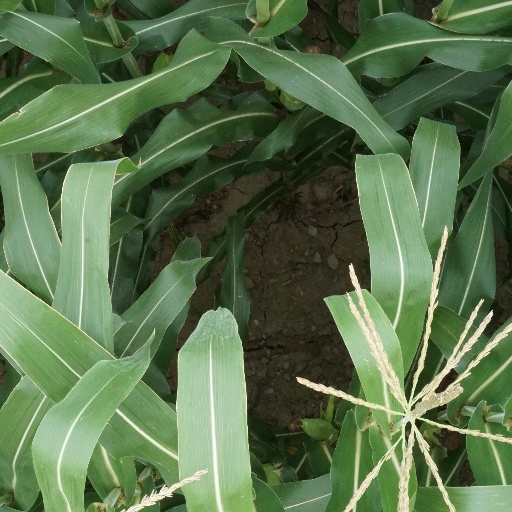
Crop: maize; corn